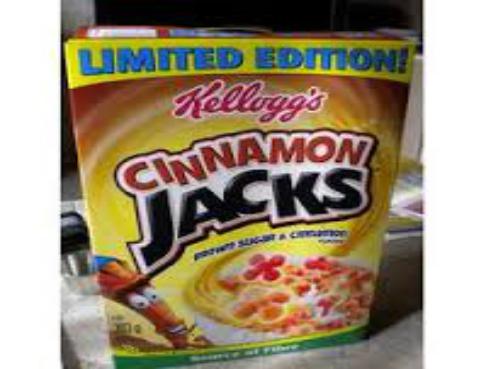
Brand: Cinnamon Jacks
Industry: Food